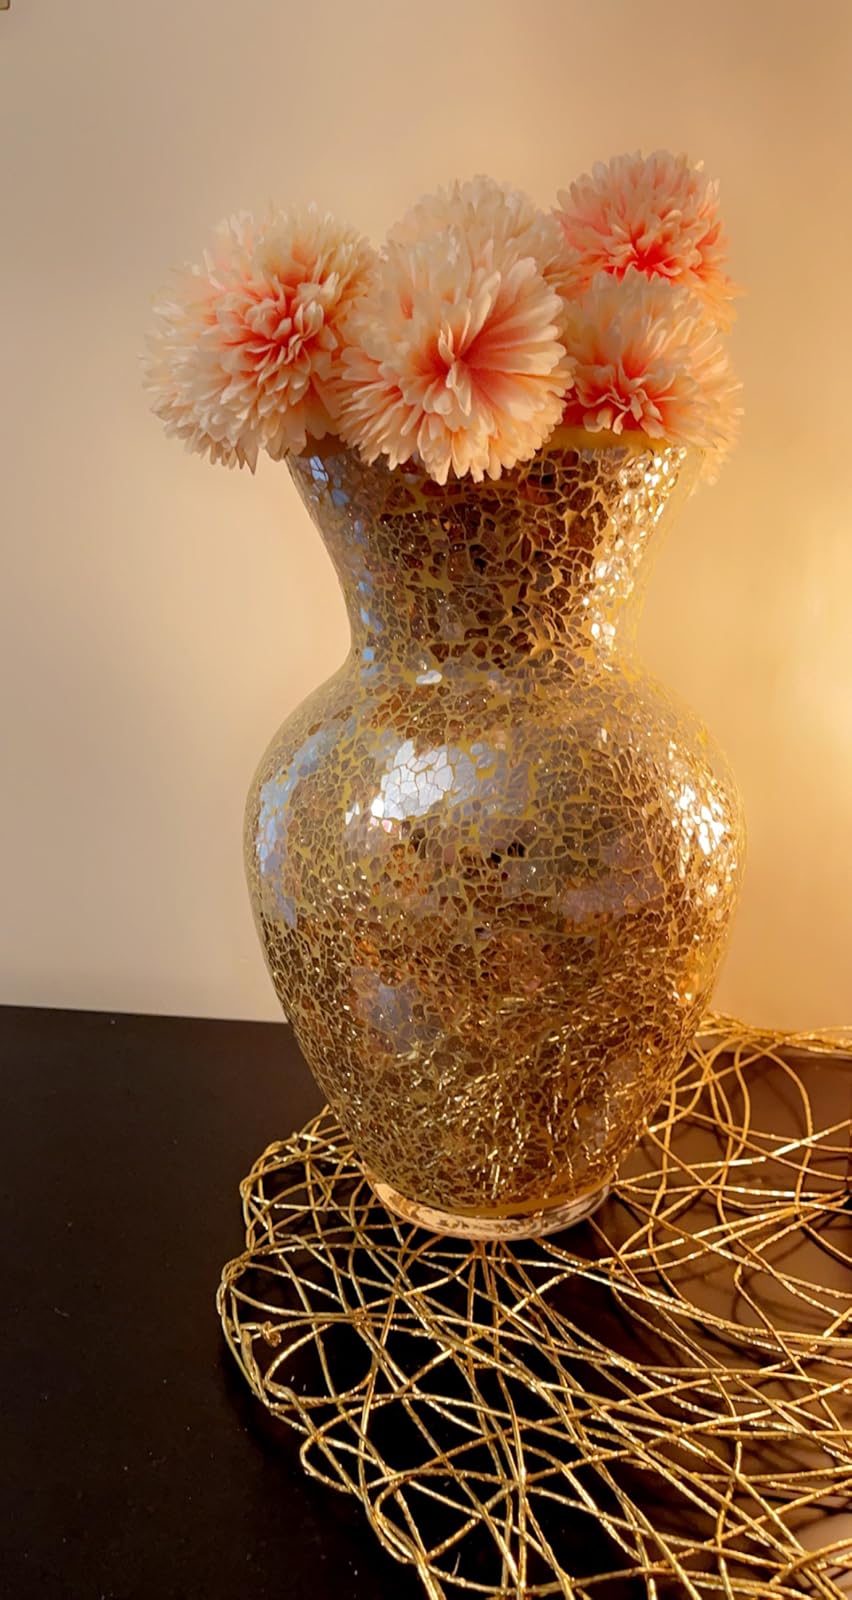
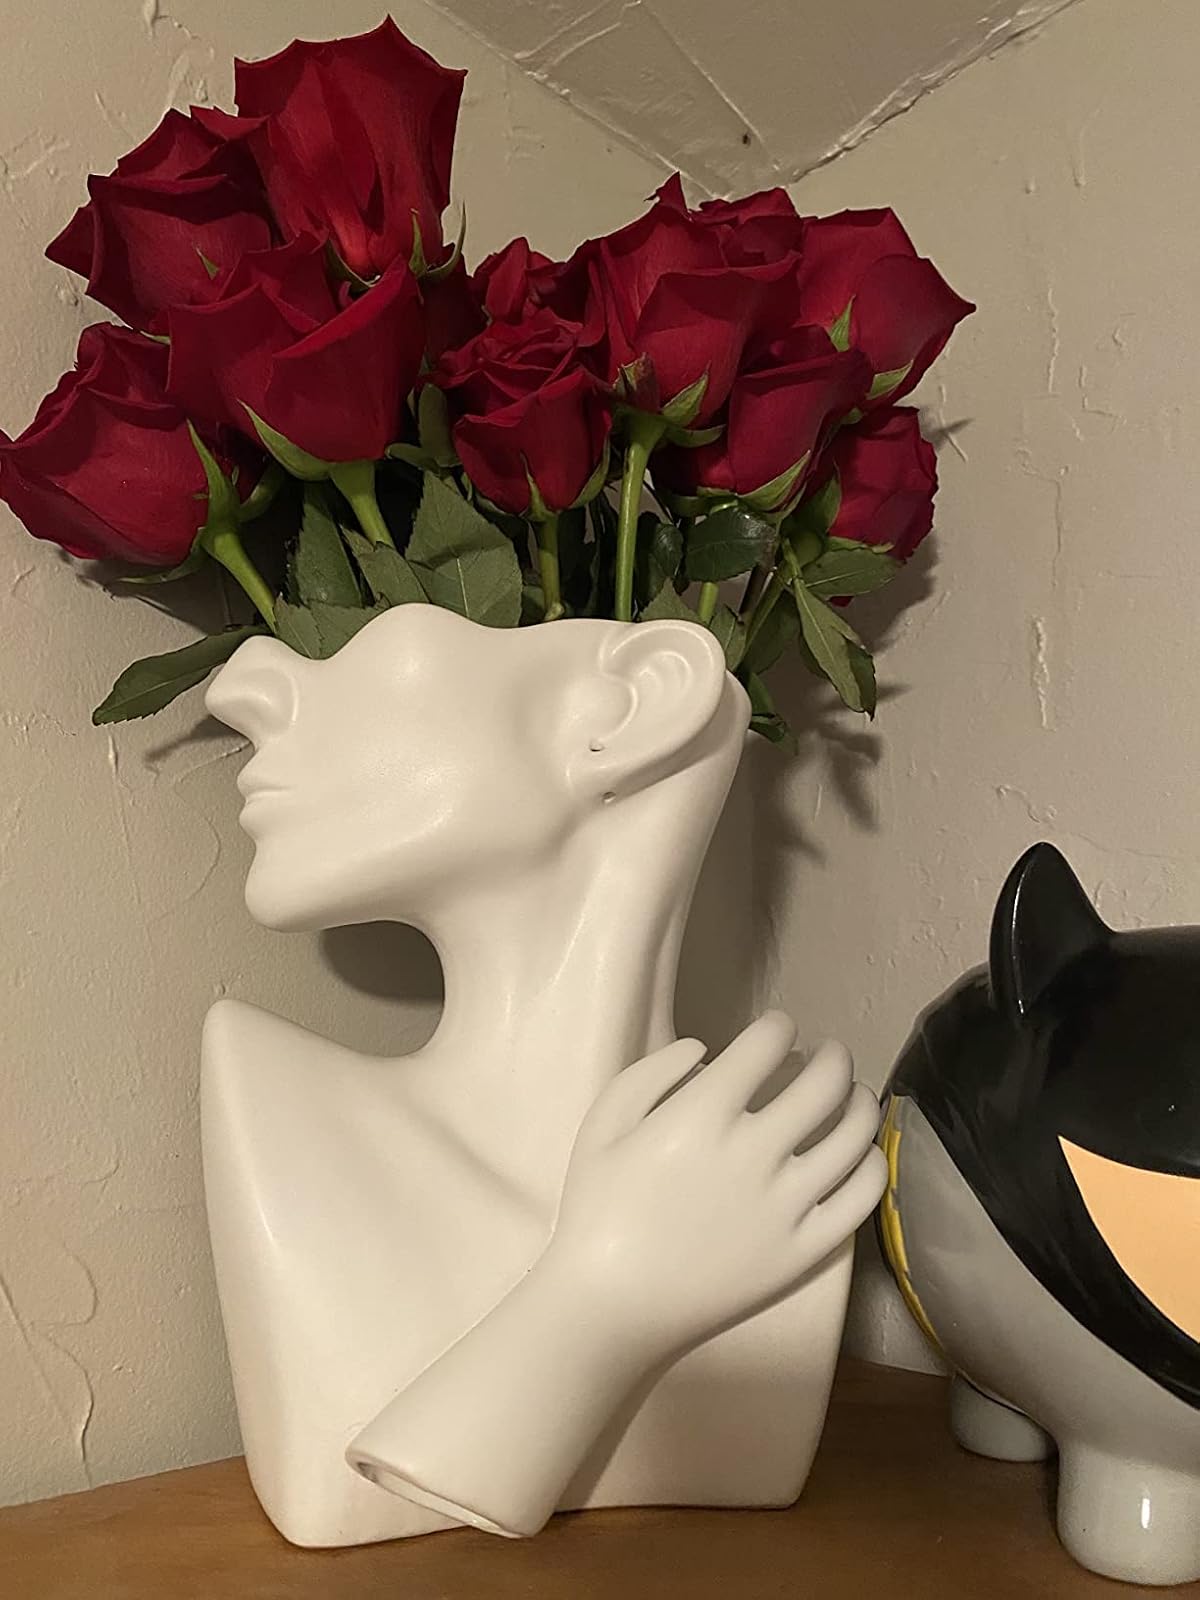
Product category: vase
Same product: no